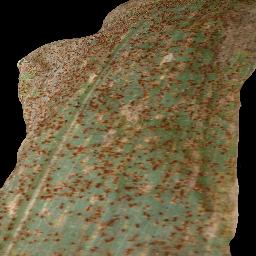
Label: Corn_(Maize)___Common_Rust